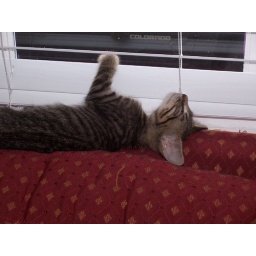
"Wally" the cat found in a wall